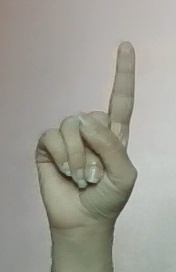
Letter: bb